Polish People's Army

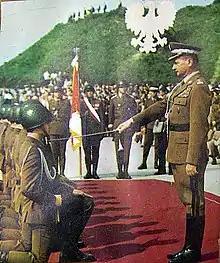
General Wojciech Jaruzelski in 1984

An anti-Zionist purge in the Polish Army took place in 1968 to systematically remove soldiers of Jewish origin, following the Six-Day War between Israel and Arab countries.